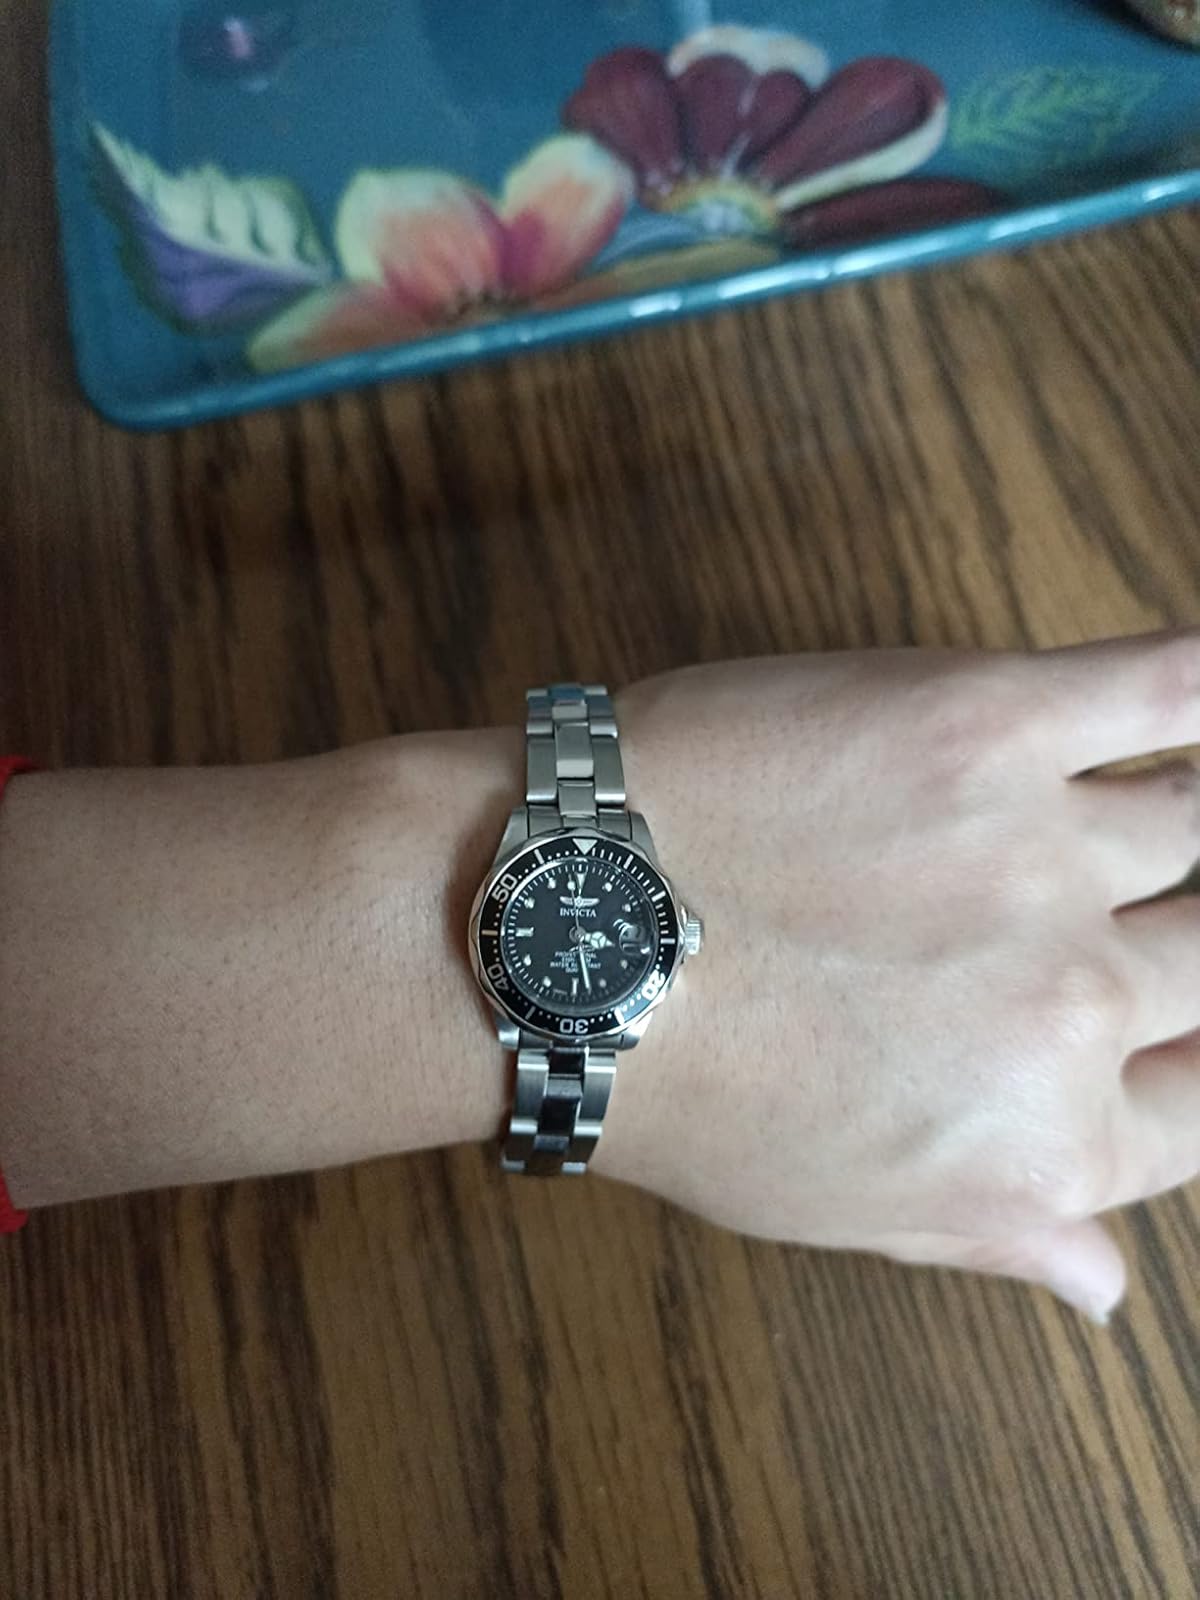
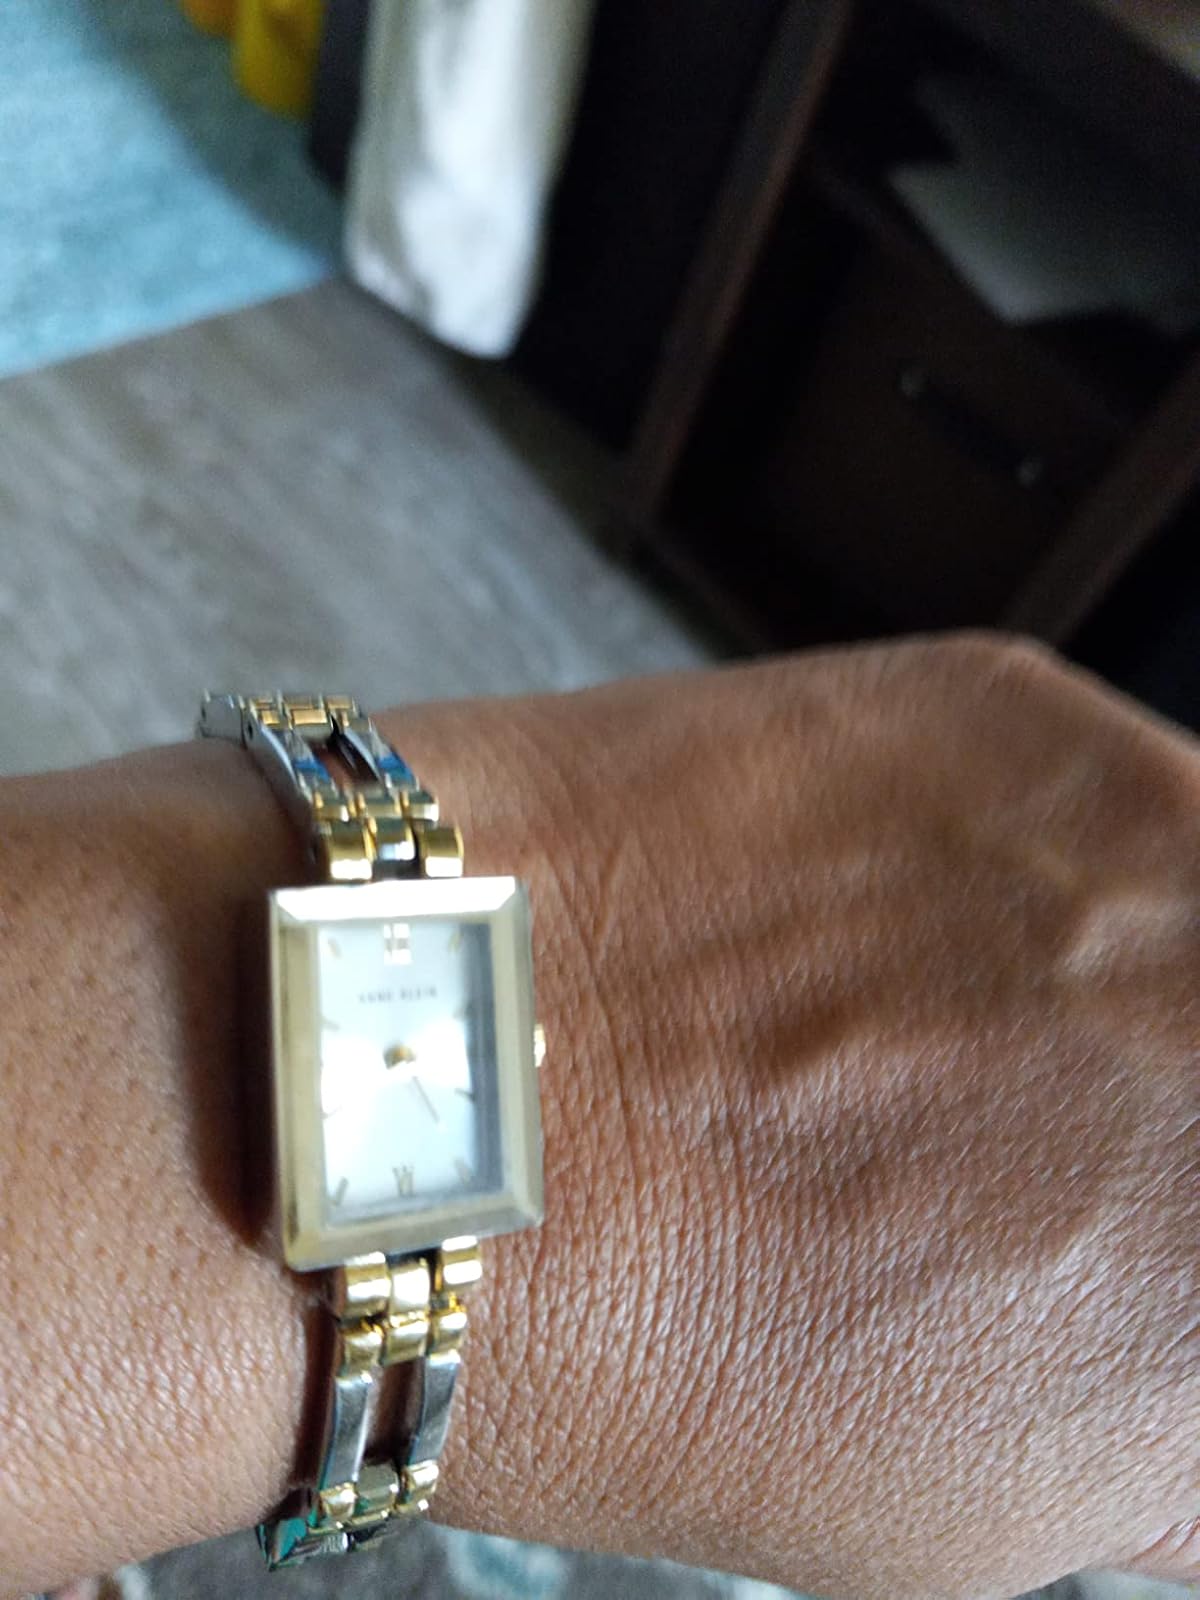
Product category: accessories_watch
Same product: no